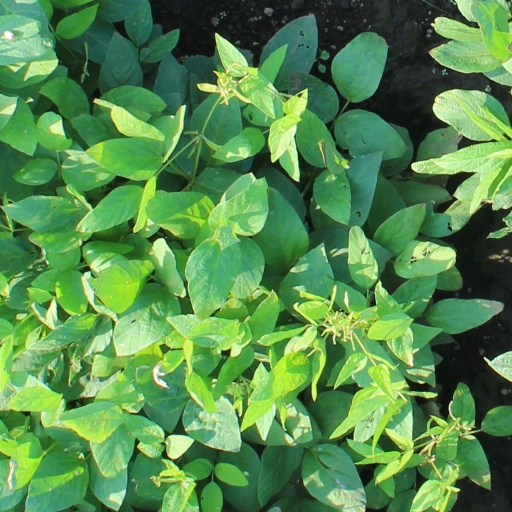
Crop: soybean